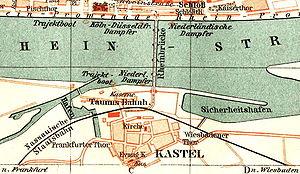
Cassel en français, Mainz-Kastel en allemand, était un avant-poste romain édifié près de Mayence sur la rive droite du Rhin. Après la Seconde Guerre mondiale il devint un quartier de la ville de Wiesbaden, dans le Land de Hesse.